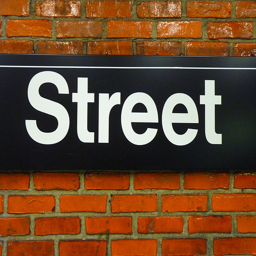
a sign is hanging up on a brick wall
The black sign on the brick wall says street in white letters
A black and white sign that says street is hanging on a brick wall.
A sign on a brick wall that says street.
The sign on the brick walls says "Street."